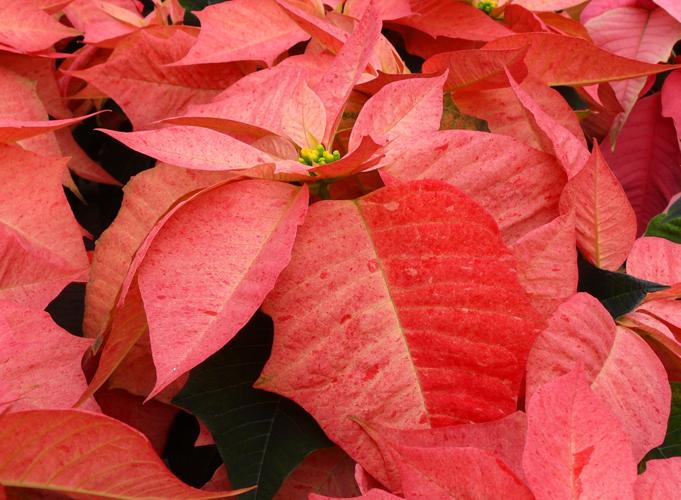
Label: poinsettia